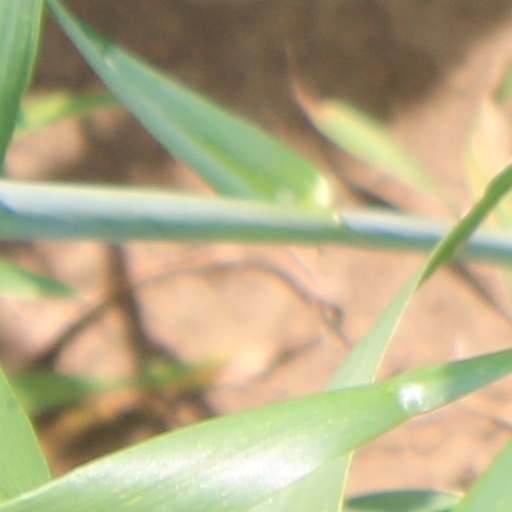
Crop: wheat